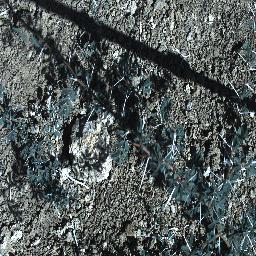
Label: prickly_acacia